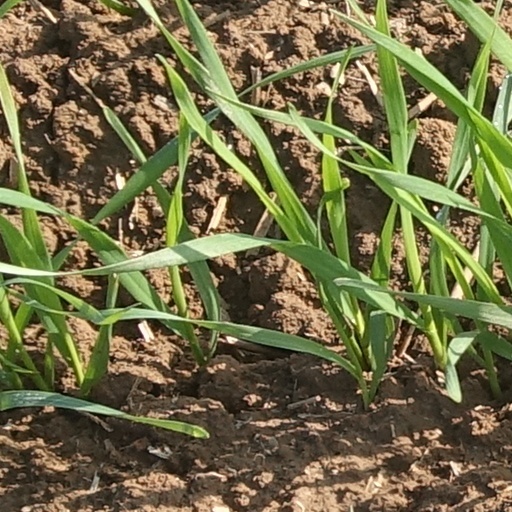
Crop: wheat